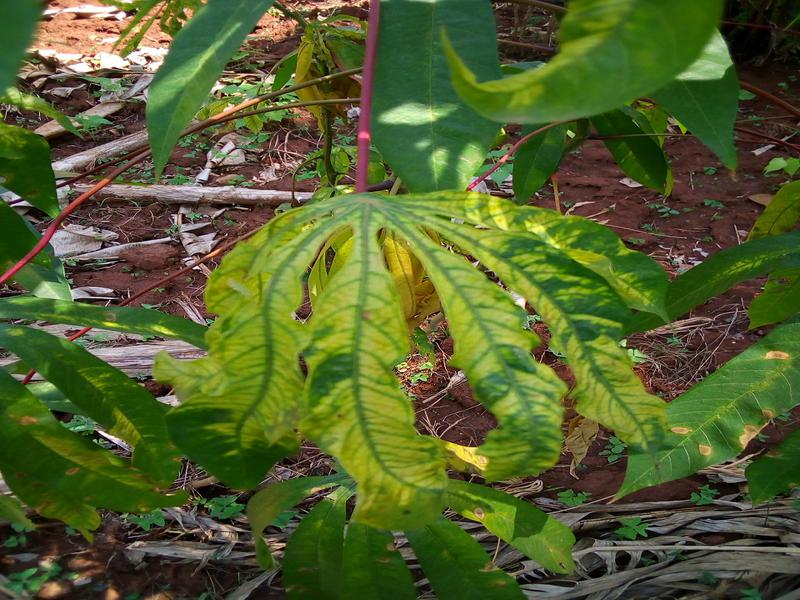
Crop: cassava
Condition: mosaic_disease